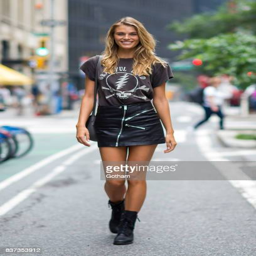
person attends call backs for show